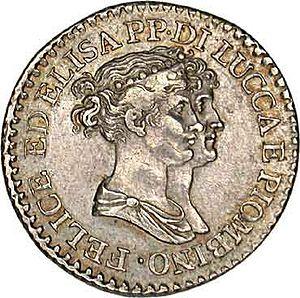
Une pièce de franc ayant eu cours en Italie vers 1806 représentant Félix Baciocchi (1762-1841) et sa femme, Élisa Bonaparte.
Félix Baciocchi, né le 18 mai 1762 à Ajaccio, mort le 28 avril 1841 à Bologne, prince français, est un général d'Empire et homme politique français d'origine corse des XVIIIᵉ et XIXᵉ siècles. Époux d'Élisa Bonaparte, il est créé prince de Lucques et de Piombino.
La Principauté de Lucques et Piombino était un État napoléonien établi en Toscane de 1805 à 1815.
Élisa Bonaparte, née Maria-Anna le 3 janvier 1777 à Ajaccio et morte le 6 août 1820 à Villa Vicentina, est une princesse française et altesse impériale et la sœur de Napoléon Bonaparte.